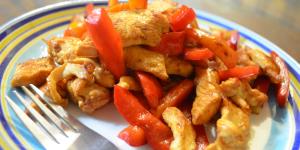
fajitas de pollo y pimientos